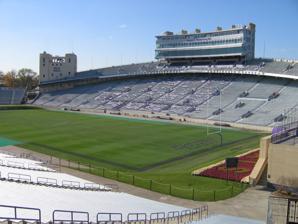
Building: Ryan Field (stadium)
Country: United States of America
Year built: 1926
Stadium in Evanston, Illinois Ryan Field View from northeast corner in 2006 Evanston Location in the United States Show map of the United States Evanston Location in Illinois Show map of Illinois Former names Dyche Stadium (1926–1996) Location 1501 Central Street Evanston, Illinois , U.S. Coordinates 42°3′56″N 87°41′33″W / 42.06556°N 87.69250°W / 42.06556; -87.69250 Owner Northwestern University Operator Northwestern University Capacity 47,130 (1997–2023) Former capacity List 48,187 (1996) 49,256 (1982–1995) 48,500 (1975–1981) 55,000 (1954–1974) 52,000 (1949–1953) 47,000 (1927–1934) 25,000 (1926) Surface Grass : 1997–2023 Astroturf : 1973–1996 Grass: 1926–1972 Construction Broke ground April 8, 1926 Opened October 2, 1926 ; 98 years ago ( 1926-10-02 ) Renovated 1996 Expanded 1949, 1952 Closed November 25, 2023 ; 13 months ago ( 2023-11-25 ) Demolished January 29–June 3, 2024 Construction cost $ 2.6 million (original) ($44.7 million in 2023 ) 1996 renovation: $20 million Architect James Gamble Rogers General contractor J. B. French Construction Company Tenants Northwestern Wildcats ( NCAA ) (1926–2023) Website nusports.com/ryan-field Ryan Field was a stadium in the central United States , located in Evanston, Illinois , a suburb north of Chicago . Near the campus of Northwestern University , it was primarily used for American football , and was the home field of the Northwestern Wildcats of the Big Ten Conference . Before its demolition in 2024, it was the only FBS stadium without permanent lighting, and its final seating capacity was 47,130. The stadium closed at the end of the 2023 season, and preparation for demolition began on January 29, 2024, to make way for a new Ryan Field on the site. On June 3, 2024, demolition was completed, putting a temporary pause on 97 years of Northwestern football at the site. Opened in 1926 , it was named Dyche Stadium for William Dyche, class of 1882, Evanston mayor from 1895 to 1899 and overseer of the building project. The stadium was renamed Ryan Field in 1997 in honor of the family of Aon Corporation founder Patrick G. Ryan , who was then the chairman of Northwestern's board of trustees. The renaming was made by the other members of the board in recognition of the Ryan family's leadership and numerous contributions to Northwestern, including the lead gift to the Campaign for Athletic Excellence, Northwestern's fundraising drive for athletic facilities. History The stadium c. 1930–1945 At the time it was constructed, Dyche Stadium was considered one of the finest college football stadiums in the country. The stadium originally consisted of two semi-circular grandstands on either sideline, with the west (home) sideline having a small, curved upper deck whose 2 ends abut in matching concrete towers. The purpose of the curved grandstands was to maximize the number of fans sitting close to the action. A preliminary proposal featured both the west and east grandstands having symmetrical triple decks but was never realized because of cost overruns resulting from an accelerated construction schedule and average attendance figures that rarely approached 50,000. End zone seating was later added in the south, and in 1952 McGaw Memorial Hall was built beyond the north end zone. The stadium had a natural grass surface when it opened. It switched to artificial turf in 1973 and was used until 1996 . Before the 1997 season, the natural grass surface was restored, and the playing surface was lowered approximately 5 feet (1.5 m) to improve sight lines from the lowest rows of the stadium. The Chicago Bears played their first home game of the 1970 season against the Philadelphia Eagles at Dyche Stadium on September 27 as an experiment; the NFL had required that the Bears move out of Wrigley Field because its seating capacity was under 50,000, which was below the minimum set out by the newly constituted post-merger NFL. Also, the Chicago Cubs were in a September pennant race with the Pittsburgh Pirates and New York Mets in the National League East. If Wrigley Field was needed for postseason baseball games, the temporary grandstand for football along the east sideline (in right and center field) would not be available until late October. After Evanston residents petitioned city officials to block the team from moving there permanently and the Big Ten Conference opposed the Bears' use of Northwestern's stadium, the Bears ended up moving to Chicago's Soldier Field the following year . The stadium hosted the 1932 Women's (July 16) and 1948 Men's (July 9–10) US Olympic Trials for track and field . The venue also hosted the NCAA track and field championships in 1943 . It also hosted the summer College All-Star Game in 1943 and 1944, which had usually been instead held at Chicago's Soldier Field. Both games were played at night with the use of temporary lights. The college all-stars held their practices for the game at Dyche Stadium in years such as 1934 and 1935. Pending replacement This section contains promotional content . Please help improve it by removing promotional language and inappropriate external links , and by adding encyclopedic text written from a neutral point of view . ( February 2023 ) ( Learn how and when to remove this message ) Grandstands and exterior view in November 2006 On September 22, 2021, Northwestern announced that the Ryan family had donated $480 million to the university, supporting several academic initiatives and providing initial funding for replacing Ryan Field with a new stadium at the current site. A year later, Northwestern announced initial design concepts for the new stadium, and that the Ryan family had committed to adding to their initial stadium gift. The replacement stadium is projected to open in 2026, at a preliminary cost of $850 million, making it the most expensive college football stadium in the country. Led by the architecture firm the Rockwell Group , the stadium will have a capacity of 35,000, a reduction of 12,000 from the previous facility and the smallest football stadium in the Big Ten Conference . However, the new Ryan Field is expected to contain elements not seen today in college football, with features and inspiration largely taken from Lower.com Field , a soccer-specific stadium opened in 2021, and other professional sports facilities, like those found in the NFL . Spectators are expected to be much closer to the action than in traditional collegiate bowl stadiums, and the new stadium is projected to be 78 percent larger than its predecessor to accommodate club and plaza areas for entertainment and dining spaces. Like other modern venues, the stadium will have a canopy for spectator weather protection and for sound retention as a competitive advantage. As was not required at the time of the original 1926 opening, the stadium will also contain required ADA compliant seats. Northwestern's plan to use the new stadium as a commercial concert venue had been met with opposition from stadium neighbors and other Evanston residents. Issues included Northwestern's alleged failure to address issues of noise, parking, traffic congestion, and public safety. Additionally, some have questioned the stadium's continuing to have a property tax exemption while being used for commercial purposes. Ryan Field undergoing demolition in April 2024 On January 20, 2024, it was announced that a demolition process, without explosives, would begin on January 29. The process is expected to take 4 to 6 months, after confirmation that a new, $850 million stadium would replace the current, aging one. Renaming controversy Northwestern's decision to rename Dyche Stadium to Ryan Field defied the university's own 1926 resolution that forbade such a change.  School officials said that a private institution can override previous boards' decisions, and dismissed the earlier resolution as a "show of appreciation."  But NU did not explain why a mere gesture of appreciation would expressly state that any football stadium at any location would retain the name Dyche, as indeed the 1926 resolution does.  The Dyche family was not notified of the change; NU claimed that the only descendant they found was a grandniece, despite other family members living in Chicago and being listed in the phone book.  After the family protested, NU said it was willing to install an informational plaque at the stadium, noting its former name. Transportation The closest transit stations are Metra commuter railroad's Central Street station and Chicago Transit Authority 's Central station on the Purple Line . In popular culture Parts of The Express: The Ernie Davis Story , a 2008 film about Syracuse University Heisman Trophy winner Ernie Davis starring Rob Brown as Davis, and Dennis Quaid as Davis' Syracuse coach, Ben Schwartzwalder , were filmed at Ryan Field. Parts of Four Friends , a 1981 film directed by Arthur Penn , were filmed at Dyche Stadium. See also List of NCAA Division I FBS football stadiums References